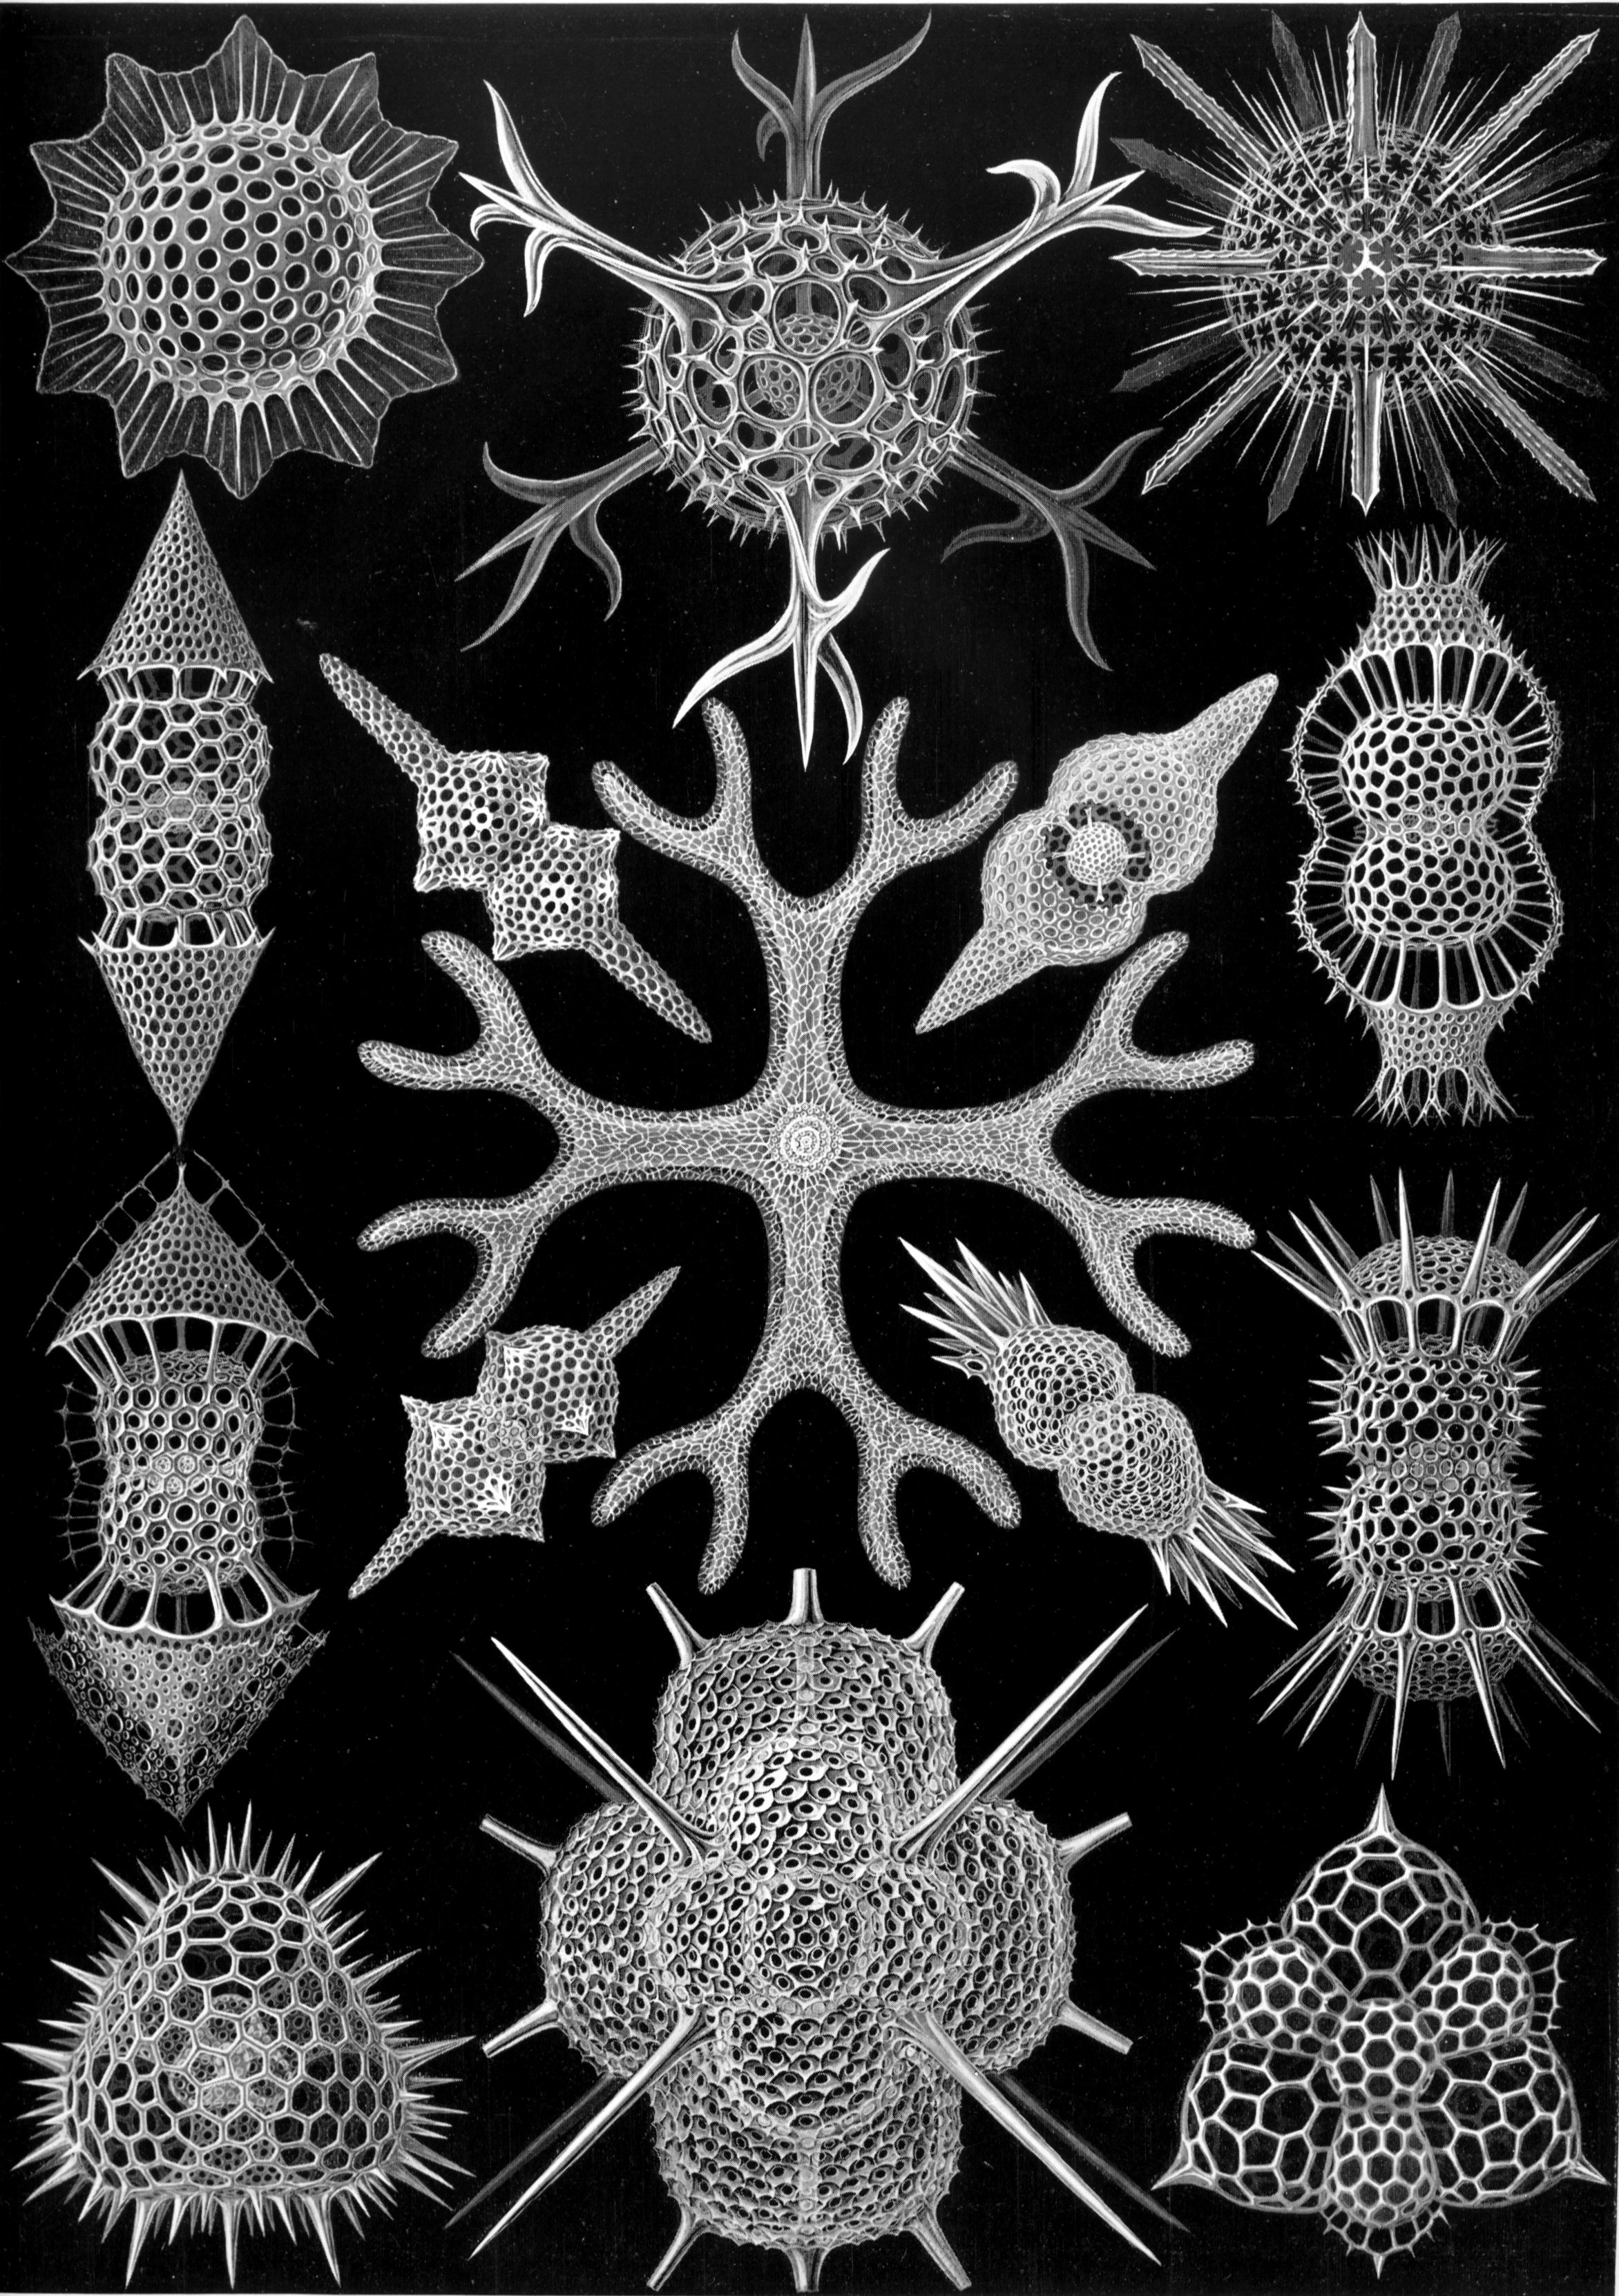
black and white, pattern, lace, monochrome, material, circle, textile, design, symmetry, radiolaria, radiolarians, doily, monochrome photography, fashion accessory, single celled organisms, spumellaria, haeckel, endoskeleton